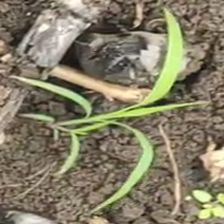
Weed species: Digitaria_SP_(Digitaria Sanguinalis )